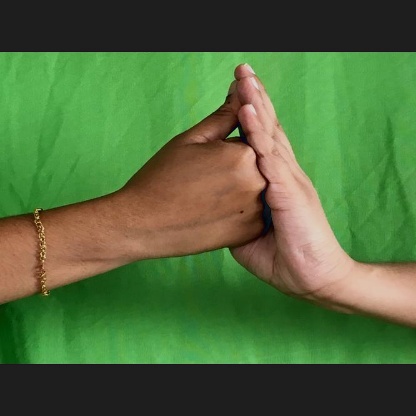
Mudra: Shanka